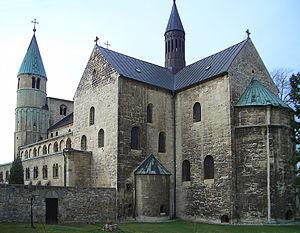
Gernrode est une ancienne ville allemande de l'arrondissement du Hartz en Saxe-Anhalt. Elle a été incorporée le 1ᵉʳ janvier 2011 à la ville de Quedlinbourg. Son nom apparaît pour la première fois en 961, et elle reçoit le droit de cité en 1539. Gernrode se trouve 9 km au sud de Quedlinbourg dans le massif du Hartz. C'est une ville d'eau reconnue par l’État. Elle est aujourd'hui particulièrement célèbre pour son abbaye Saint-Cyriaque de style roman-ottonien, et en tant que terminus de la ligne de chemin de fer à petit gabarit de la Vallée de la Selke.